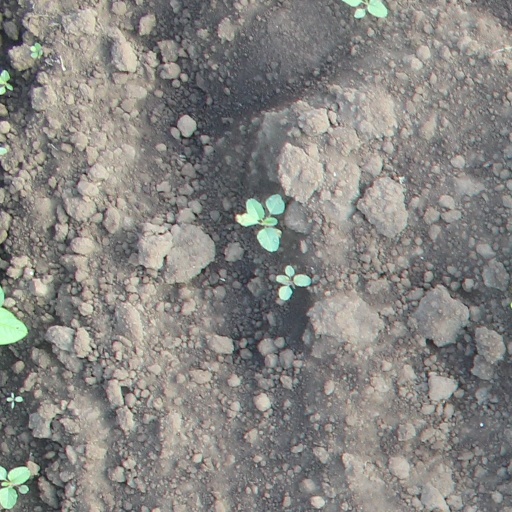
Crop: soybean